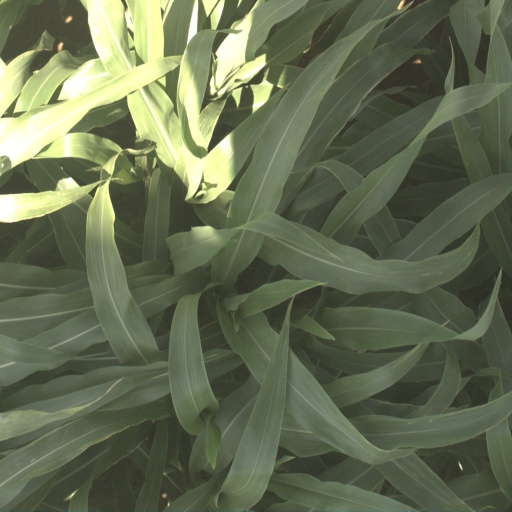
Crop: sorghum